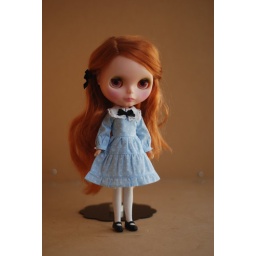
Good girl dress in polka dot blue